Grotto Calgeron

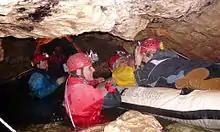
The entrance to the cave with the aid of an inflatable boat

Grotto Calgeron ("cave of Calgeron"), also known as the GB Trener cave, is a natural cavity that is located near the village of Grigno in Valsugana in Trentino.